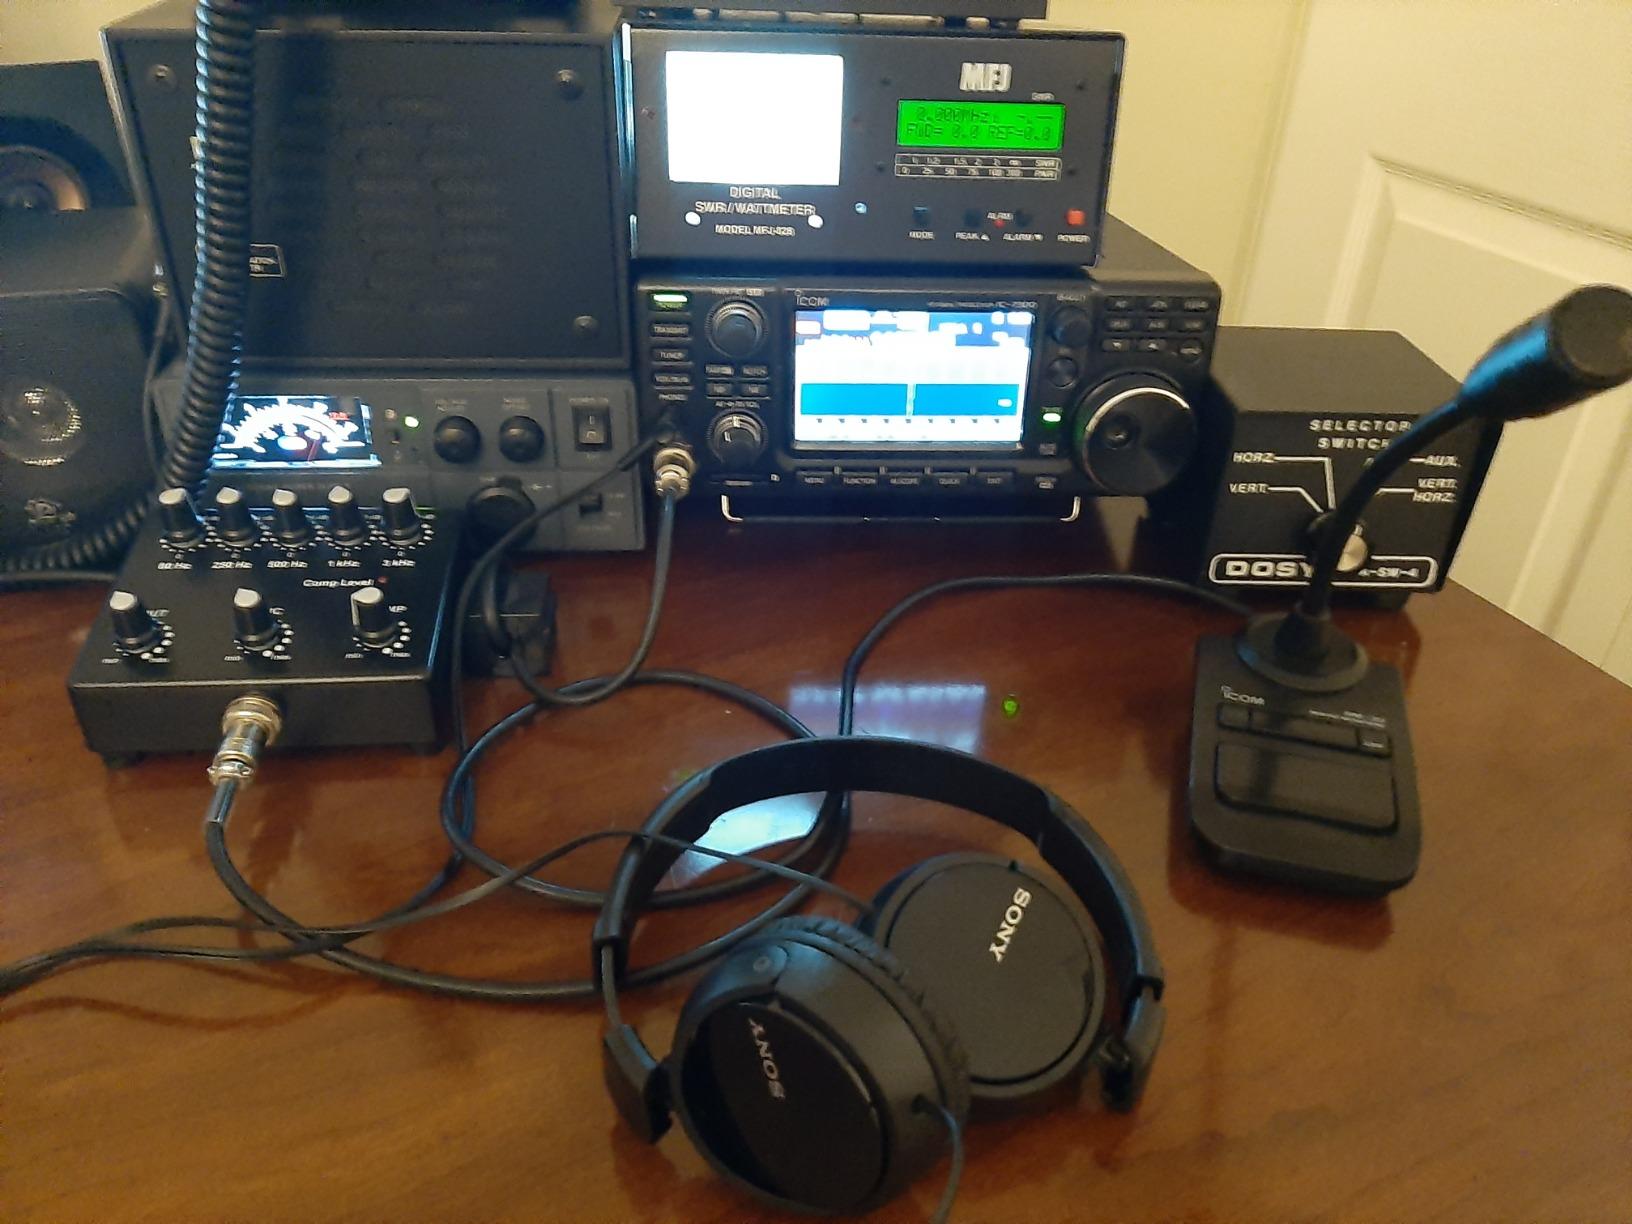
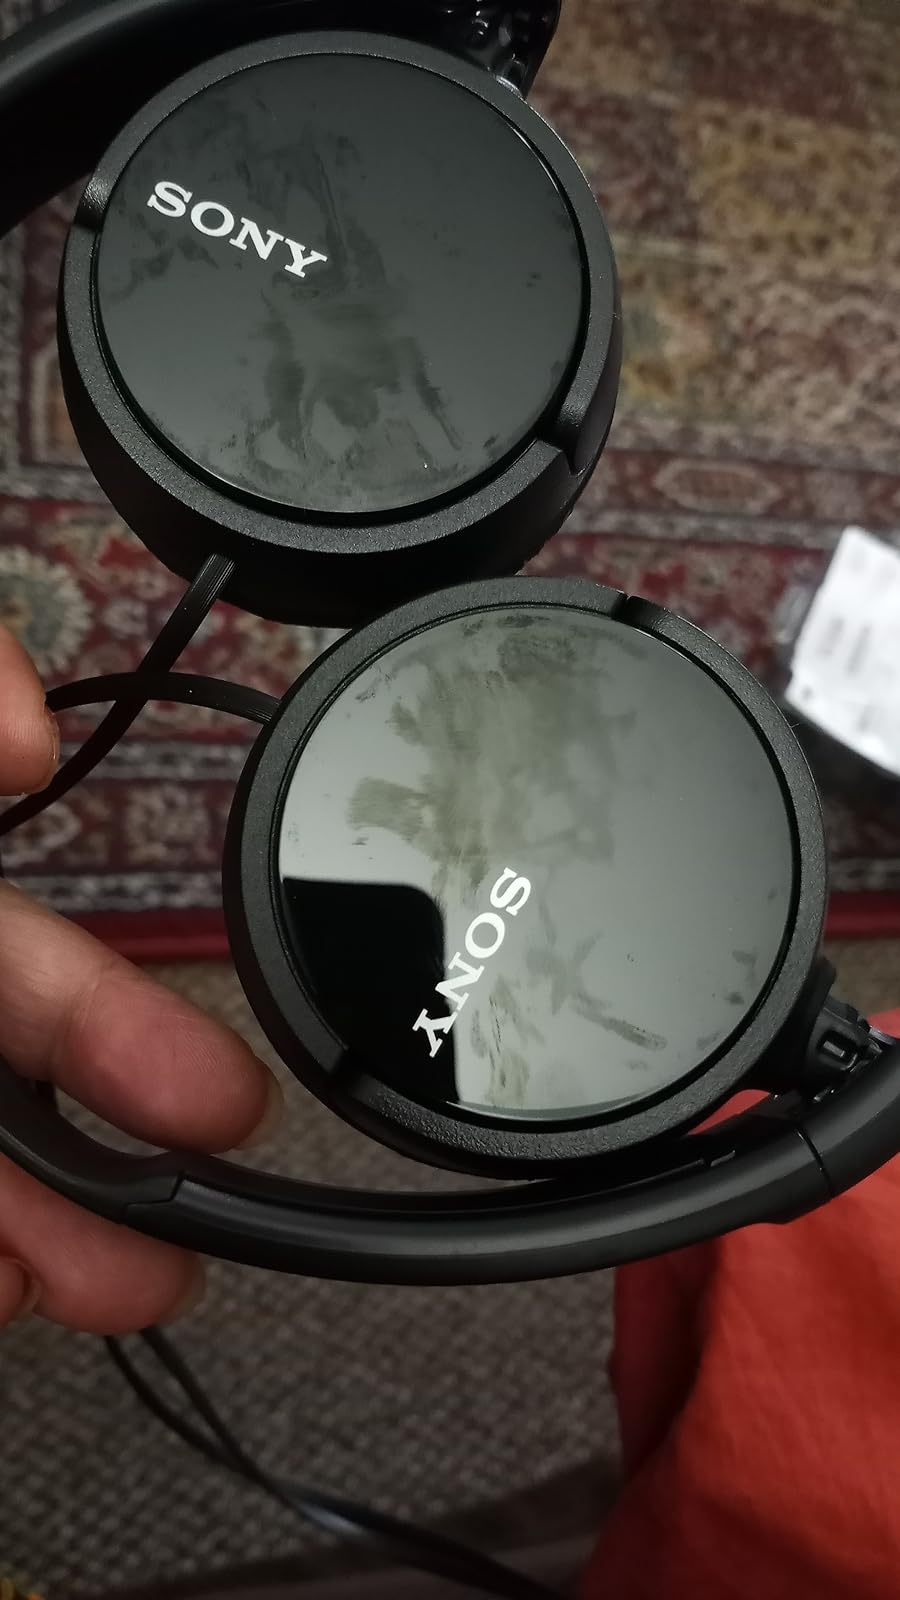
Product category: headphones
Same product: yes